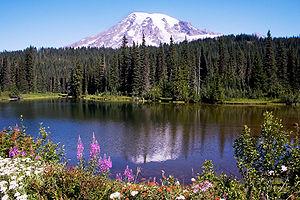
La Clearwater Wilderness est une aire sauvage de 57 km² située dans l’État de Washington au nord-ouest des États-Unis. Elle est positionnée juste au nord du parc national du mont Rainier dans la forêt nationale du Mont Baker-Snoqualmie à l'intérieur de la chaîne des Cascades.